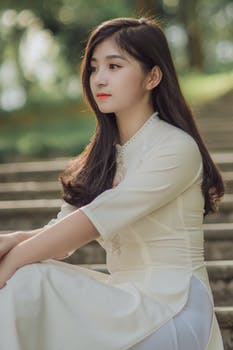
Label: No Watermark